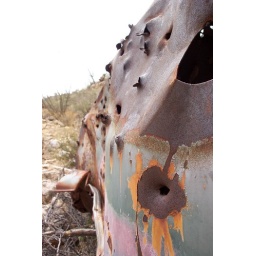
A rusty shot up car I happened upon while hiking through Coronado National Forest.